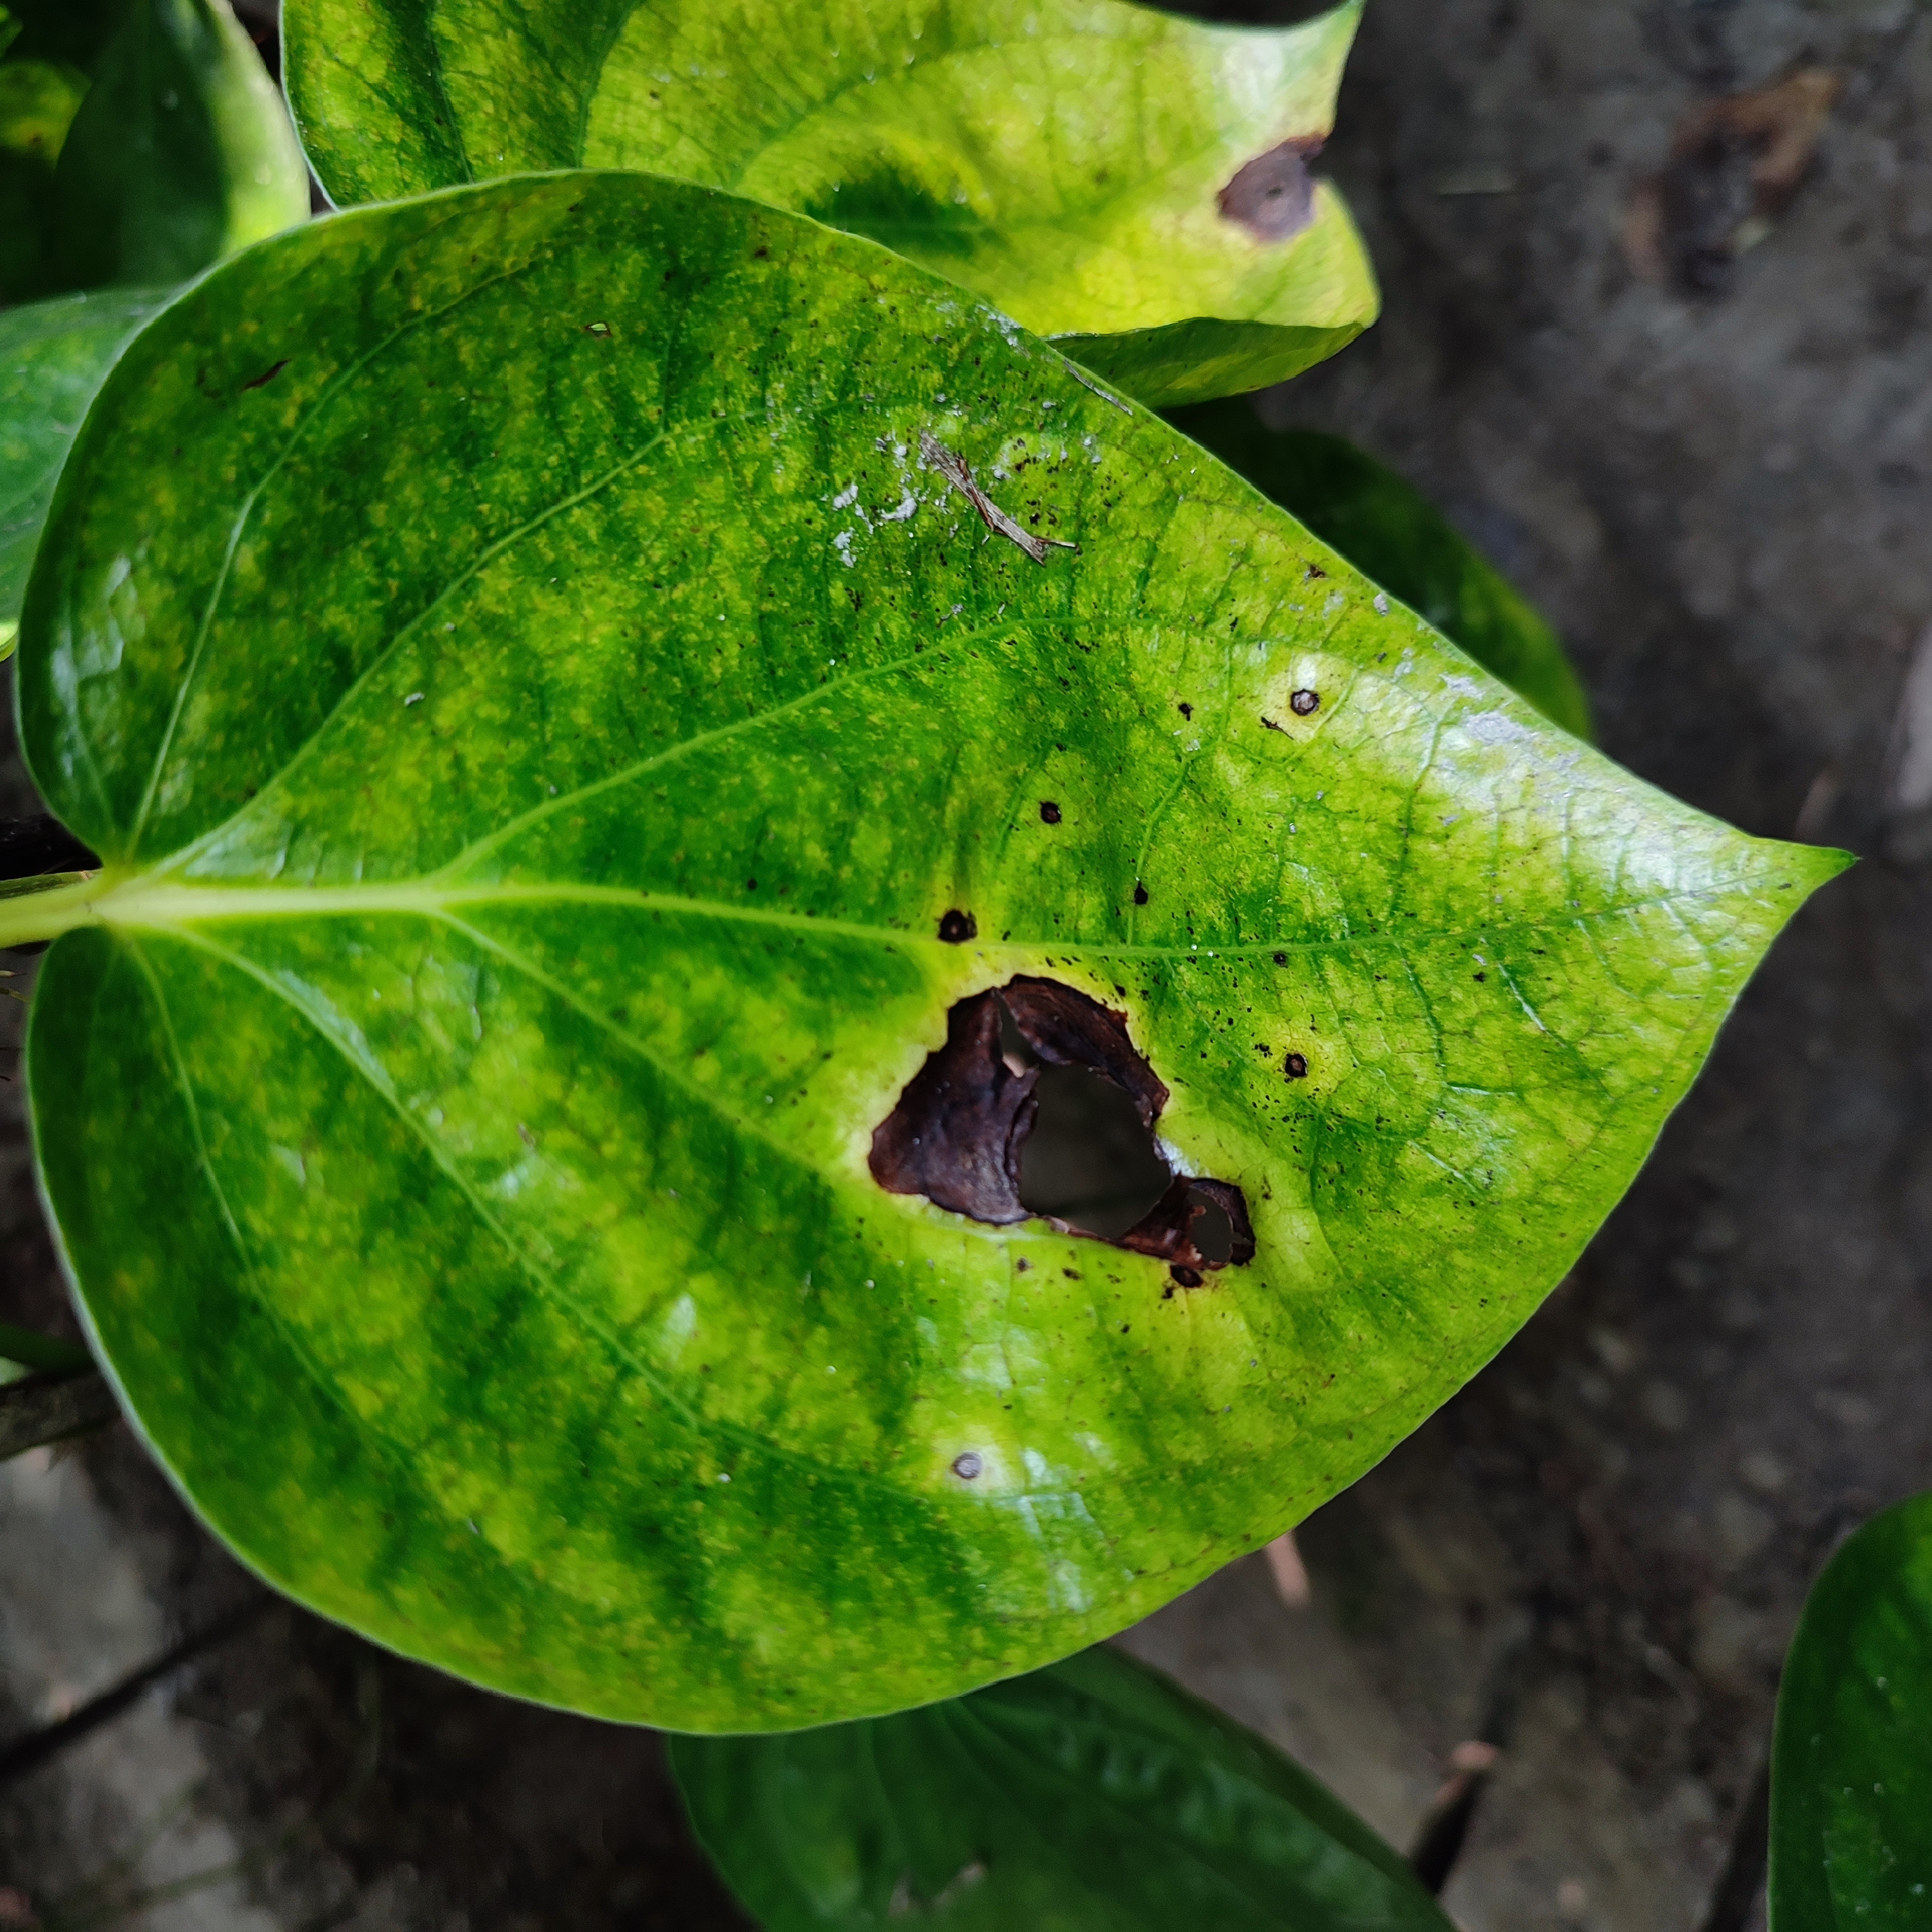
Label: Bacterial_Leaf_Disease